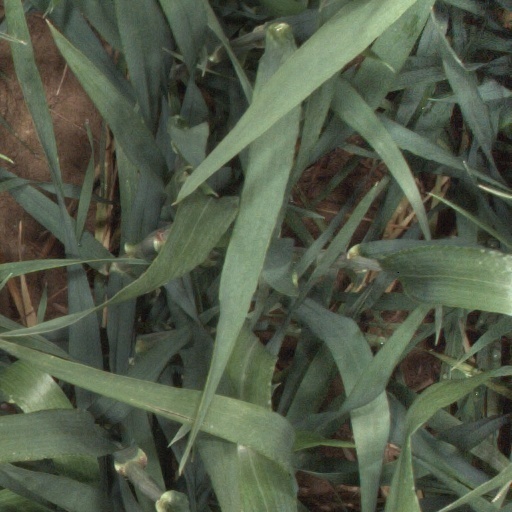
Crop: wheat